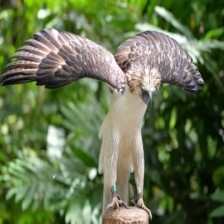
Species: PHILIPPINE EAGLE
Scientific name: PITHECOPHAGA JEFFERYI